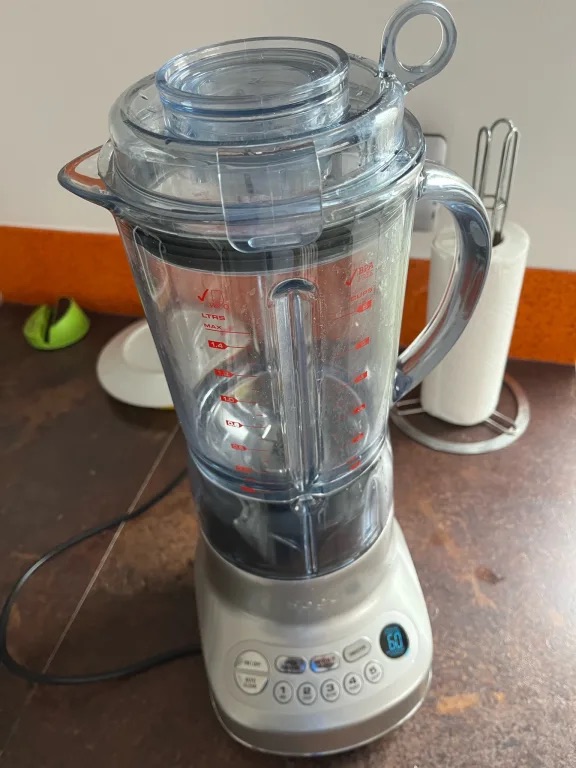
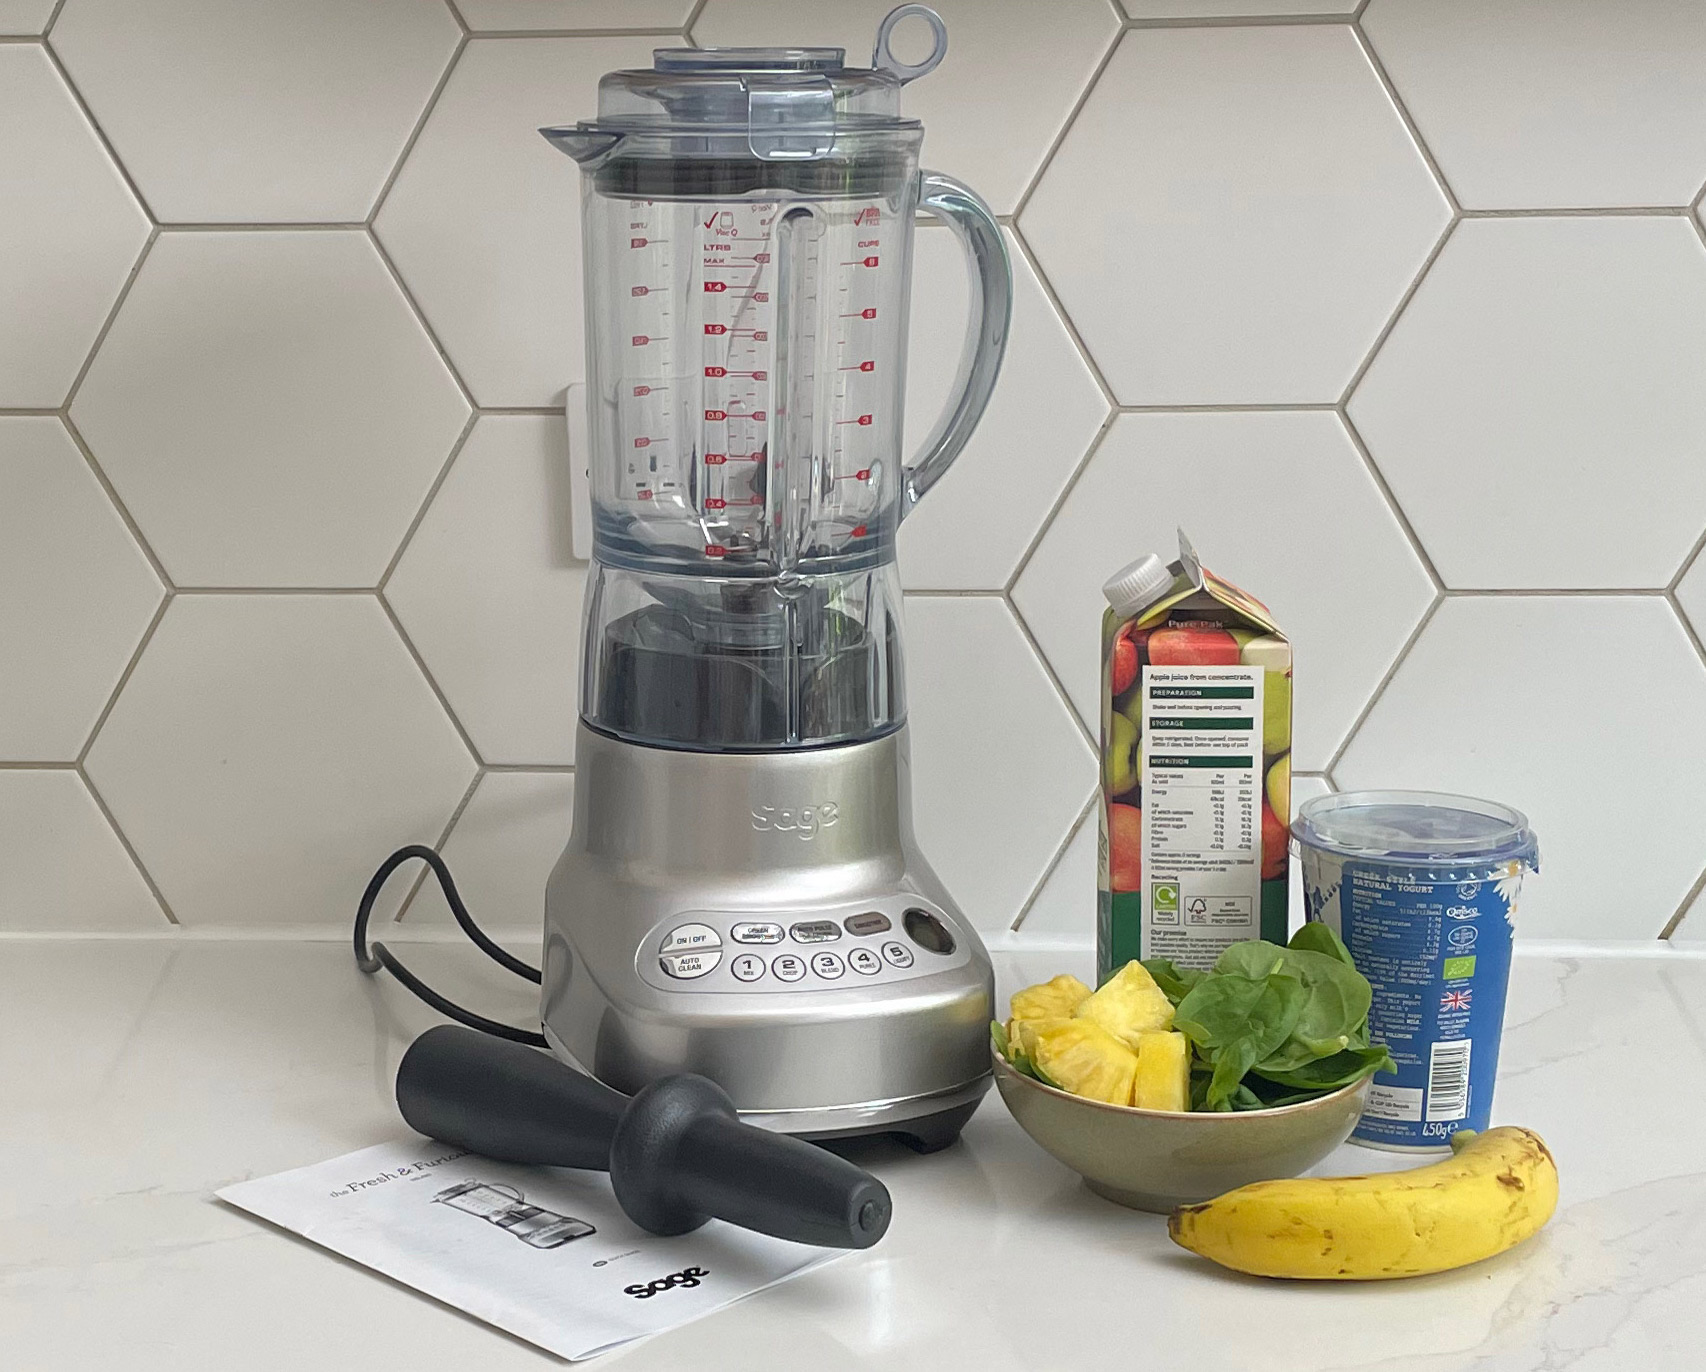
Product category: misc
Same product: yes